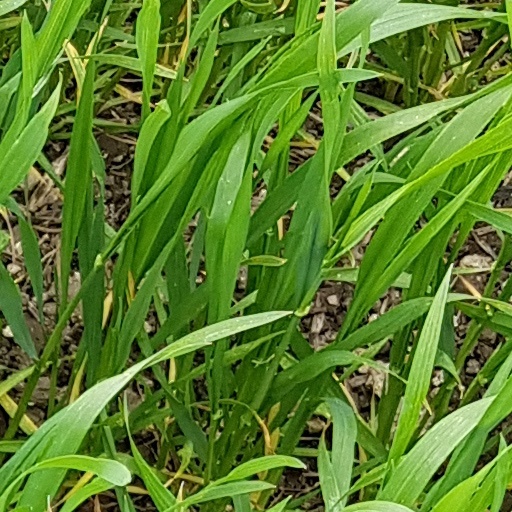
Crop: wheat